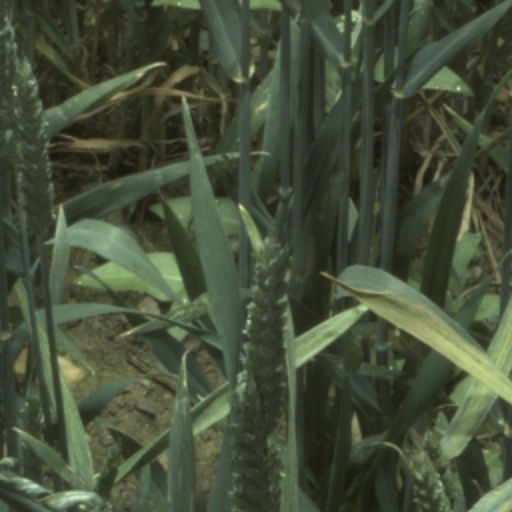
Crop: wheat